Ullath

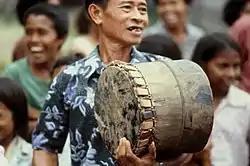
Musician playing drum during tug-of-war matches at Ullath,

Ullath is one of 18 villages on the island of Saparua in the province of Maluku, Indonesia. Ullath situated on the southeastern peninsula of Saparua along with Siri-sori Amalatu, Siri-sori Amapatti, and Ouw. It is most known for its cloves, fish, and sago. The current raja (or traditional village leader) is Abraham Nikijuluw.